Crispim do Amaral

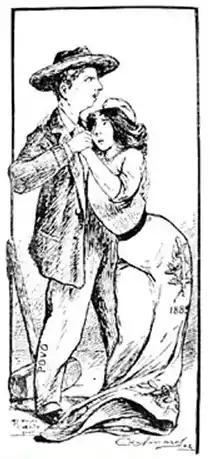
Caricature by Crispim do Amaral in "O Malho"

Crispim do Amaral (1858 - 17 December 1911) was an actor, decorator, journalist, painter, draftsman, illustrator, and caricaturist in Brazil.